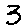
Label: 3